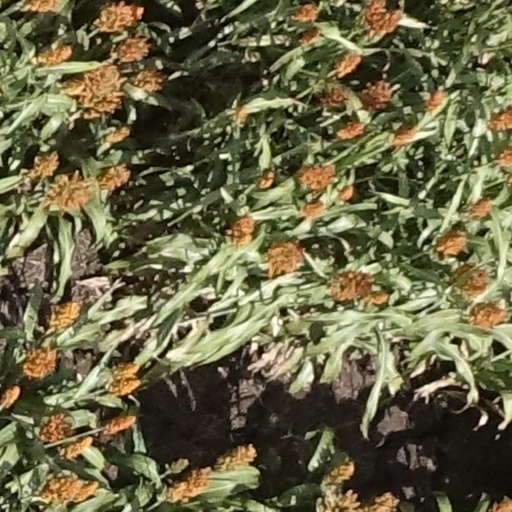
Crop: sorghum